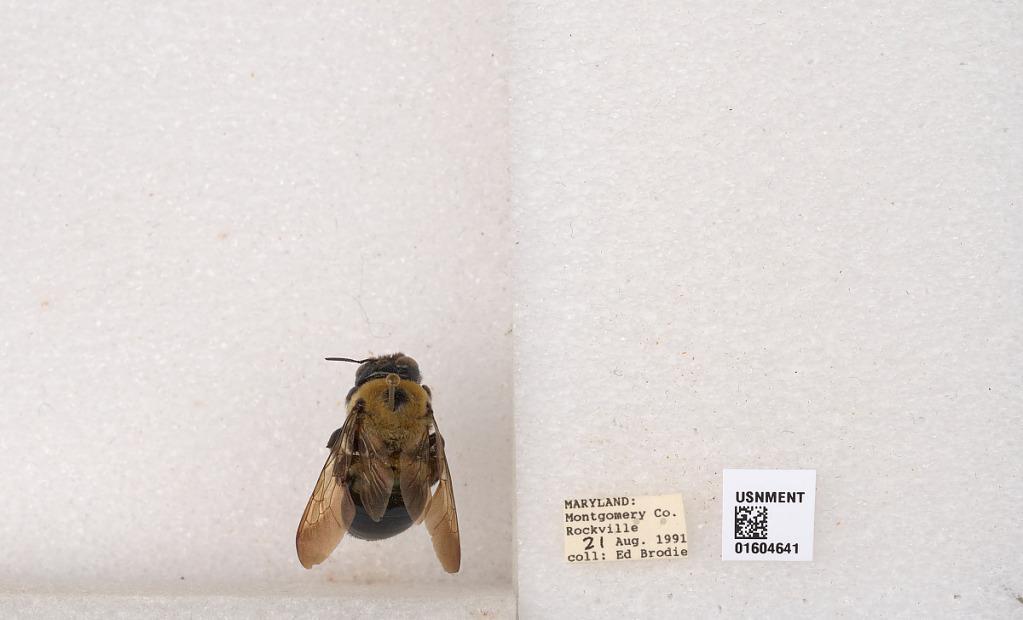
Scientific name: Xylocopa (Xylocopoides) virginica virginica (Linnaeus)
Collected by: E. Brodie
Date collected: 1991-8-21
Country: United States
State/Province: Maryland
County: Montgomery
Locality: Rockville
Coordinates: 39.084, -77.1528